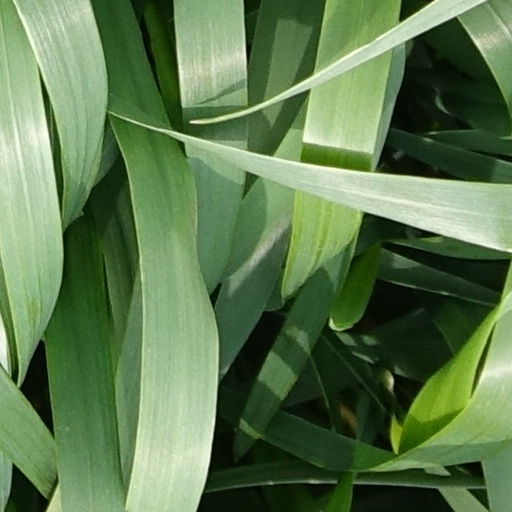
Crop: wheat